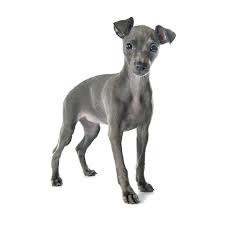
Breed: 238-n000099-Italian_greyhound